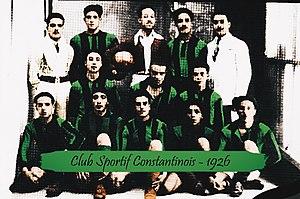
Le Club Sportif Constantinois section football 1926. retoucher et colorier par A.M
Le Club sportif constantinois, couramment abrégé en CS Constantine ou encore CSC, est un club omnisports algérien, dont la section la plus célèbre pratique le football, basé à Constantine.